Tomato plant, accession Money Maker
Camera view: bottom (45 deg); turntable rotation: 300 degrees
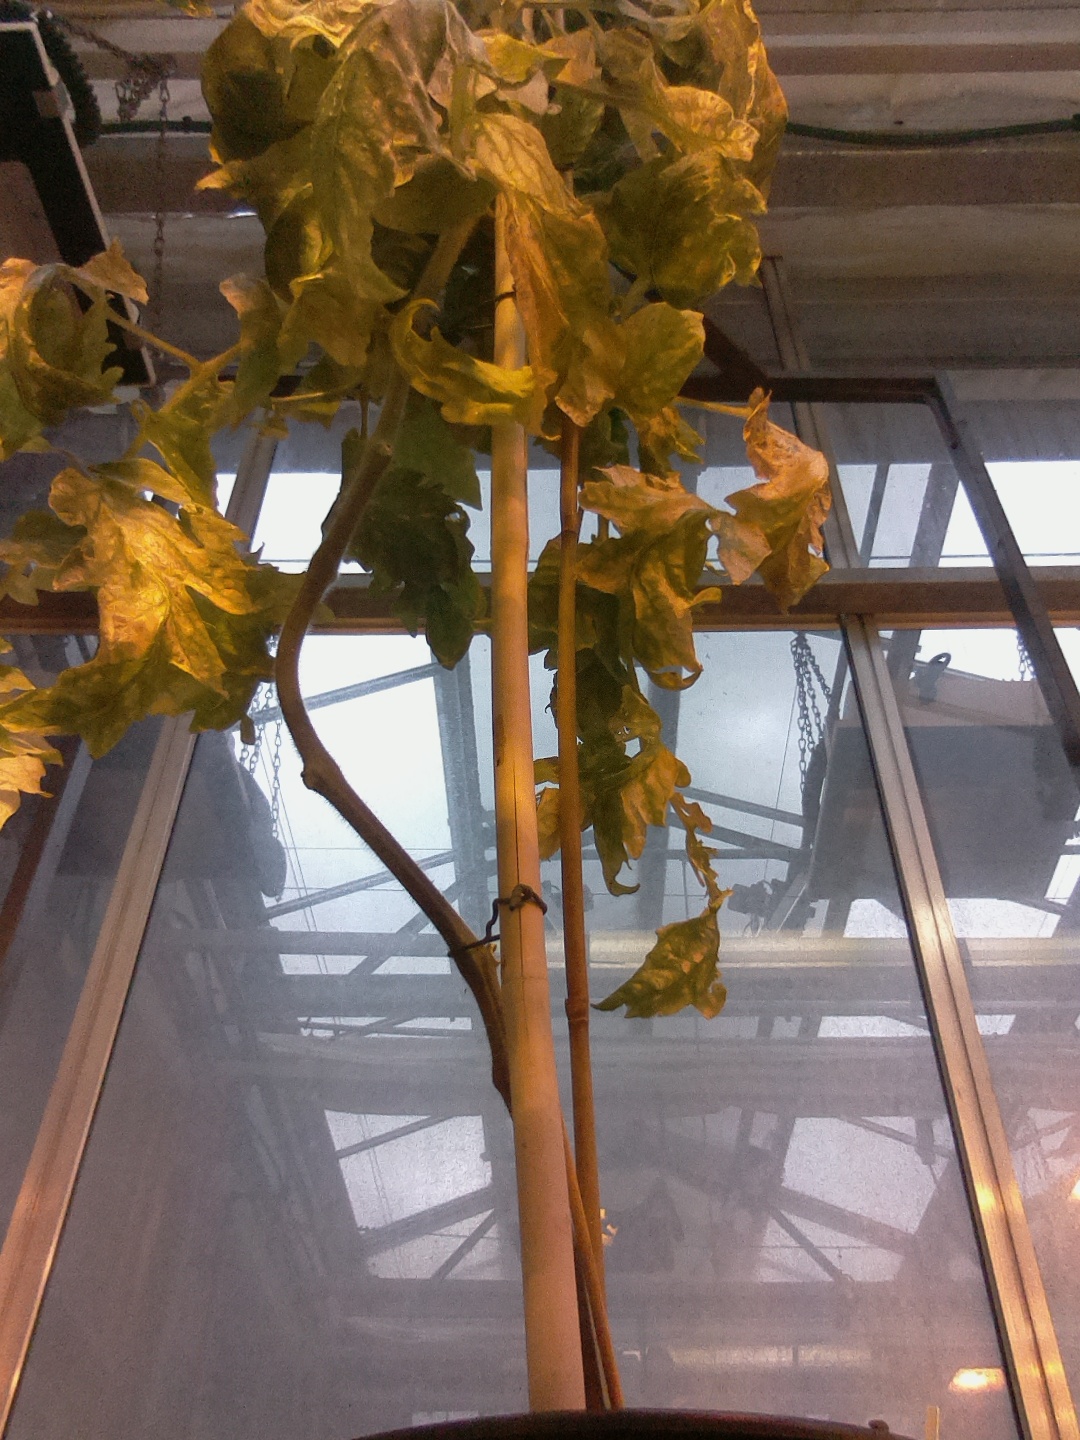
BBCH growth stage 80: fruits start showing typical ripe color (orange -> red)